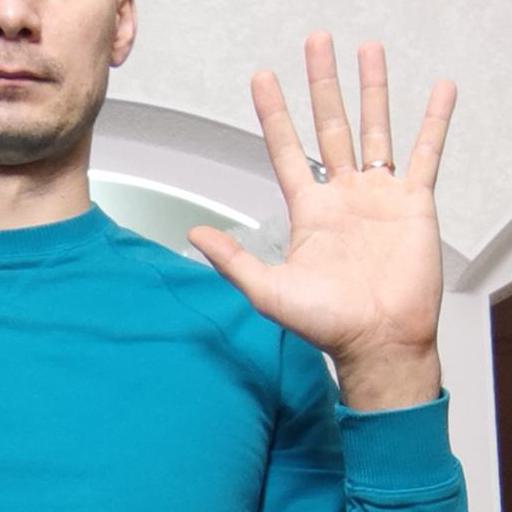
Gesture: palm